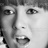
Emotion: surprise